Institution of Engineers of Ireland

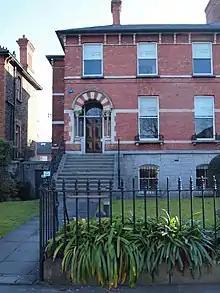
At the headquarters of Engineers Ireland, 22 Clyde Road, Dublin 4

The Institution of Engineers of Ireland or the IEI, is an engineering society primarily representing members based in Ireland. The institution is Ireland’s recognised organisation for accreditation of professional engineering qualifications under the Washington Accord, Sydney Accord, and Dublin Accord.